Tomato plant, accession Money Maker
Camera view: bottom (45 deg); turntable rotation: 150 degrees
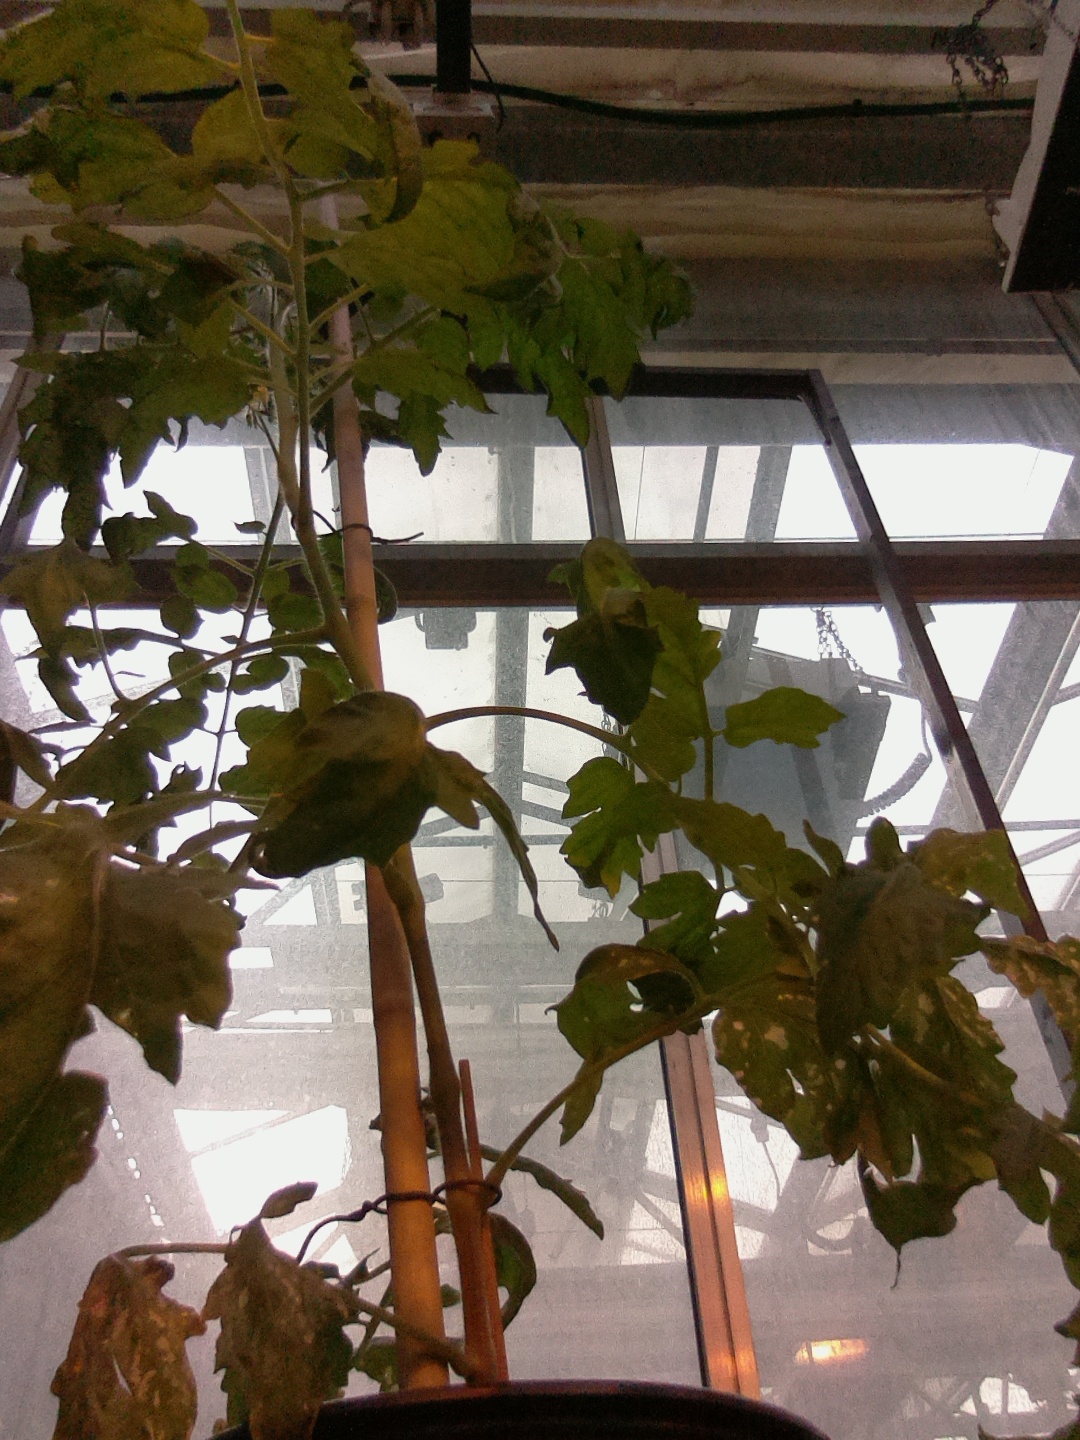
BBCH growth stage 67: Full flowering, 70%-80% of flowers open, more petals falling